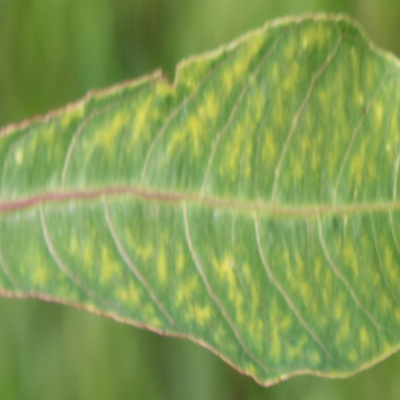
Crop: Cassava
Condition: mosaic